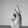
ASL letter: K